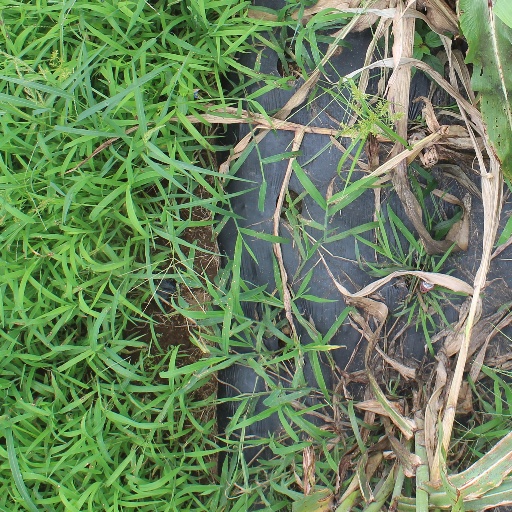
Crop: sorghum